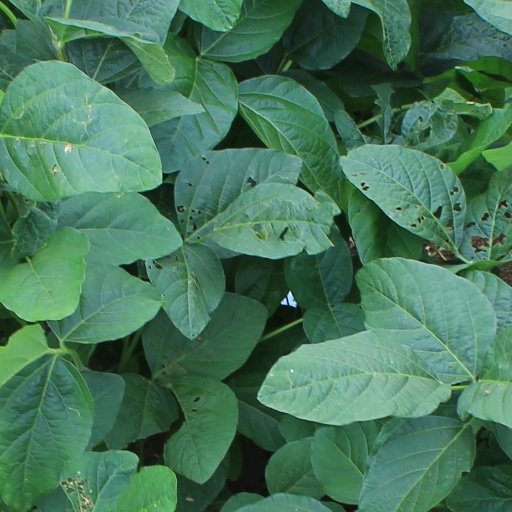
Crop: soybean